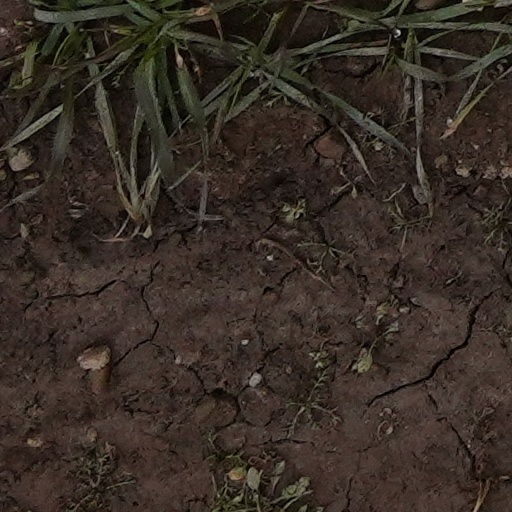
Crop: wheat